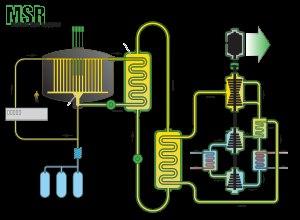
Le réacteur nucléaire à sels fondus est un concept de réacteur nucléaire dans lequel le combustible nucléaire se présente sous forme liquide, dissous dans du sel fondu qui joue à la fois le rôle de caloporteur et de barrière de confinement. Le réacteur peut être modéré par du graphite ou sans modérateur.